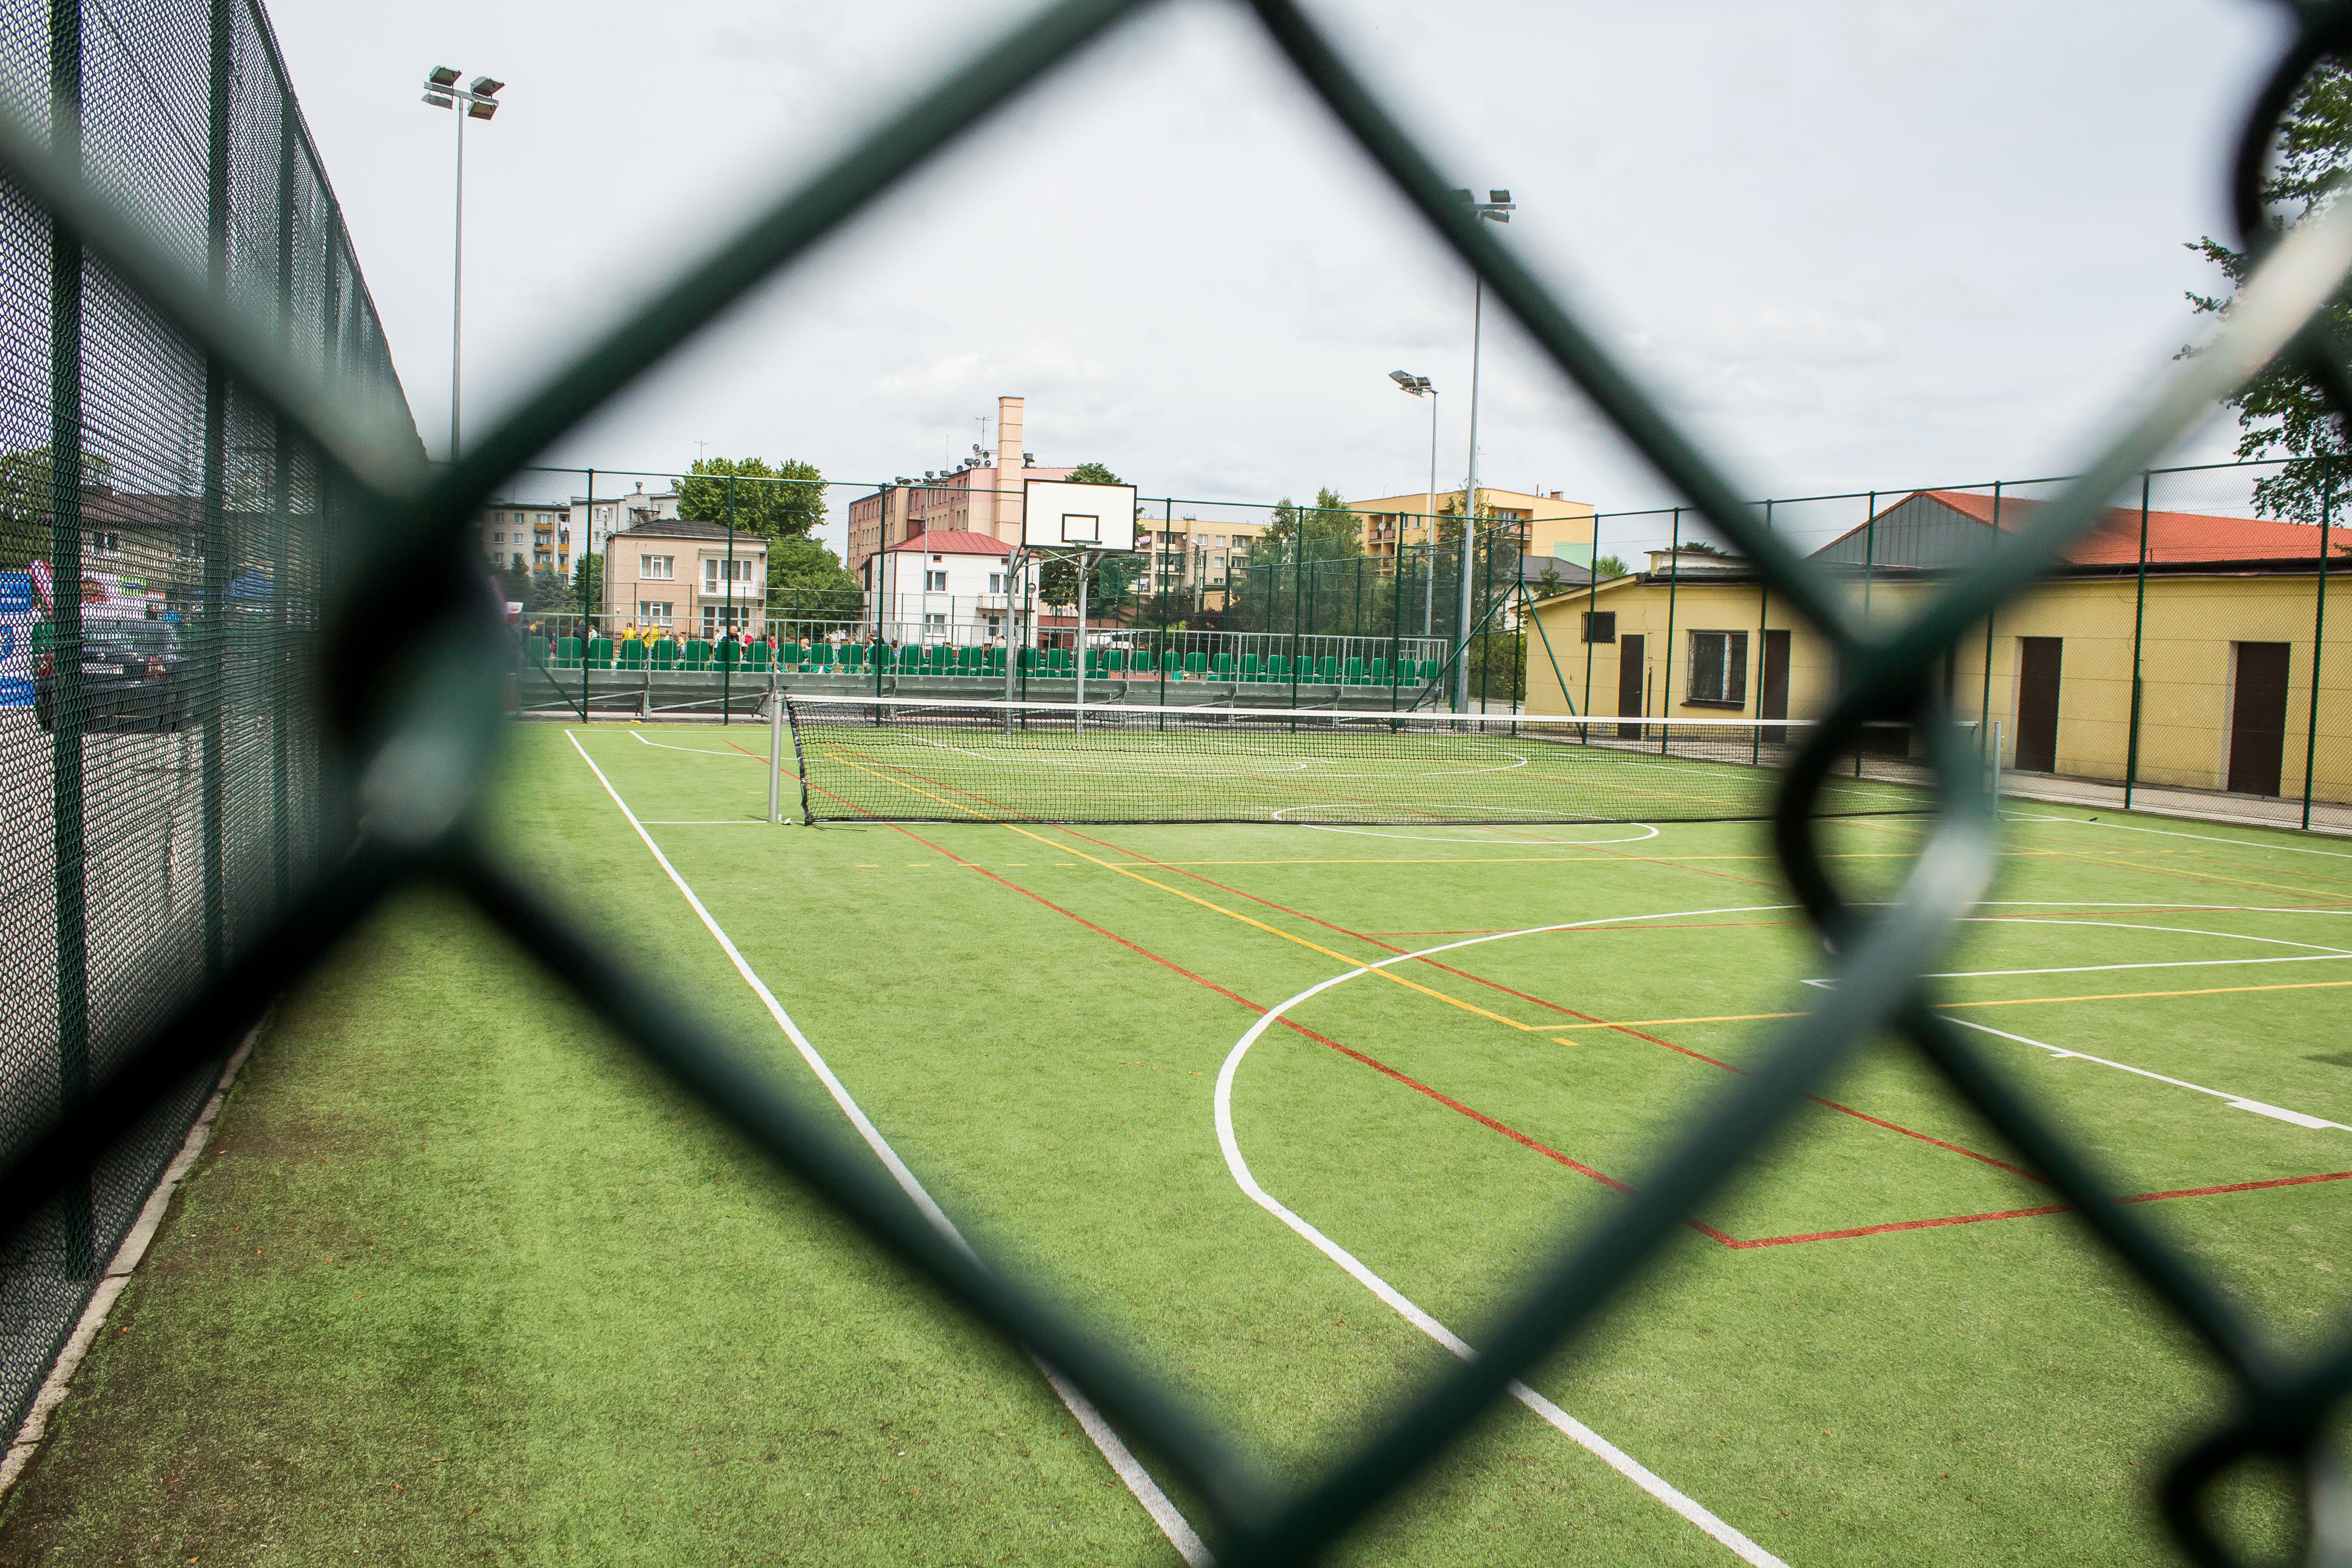
structure, sport, soccer, stadium, player, baseball field, tennis court, tennis, sports, school, court, the pitch, school playground, sport venue